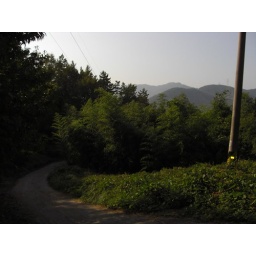
some trails I've bike around here make Lombard St. seem like the flats. Nice bamboo forest straight ahead.